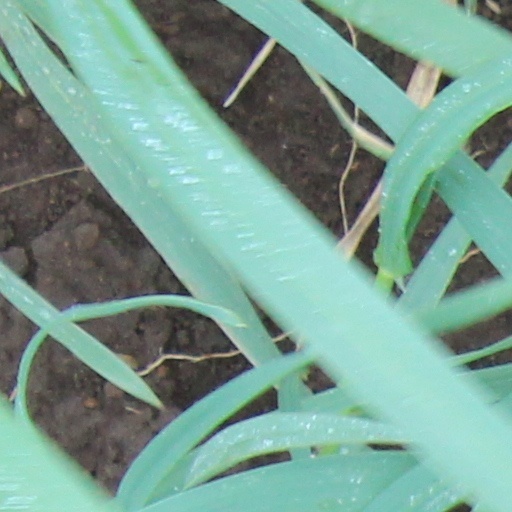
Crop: wheat